Postage stamps and postal history of Ubangi-Shari

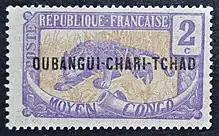
A Middle Congo stamp overprinted for Oubangi-Chari-Tchad

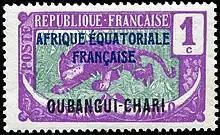
This 1-centime stamp of 1924 has two different overprints.

Ubangi-Shari was a French colony in central Africa which later became the independent country of the Central African Republic on August 13, 1960. It followed the establishment of the Bangui outpost in 1889, and was named in 1894.